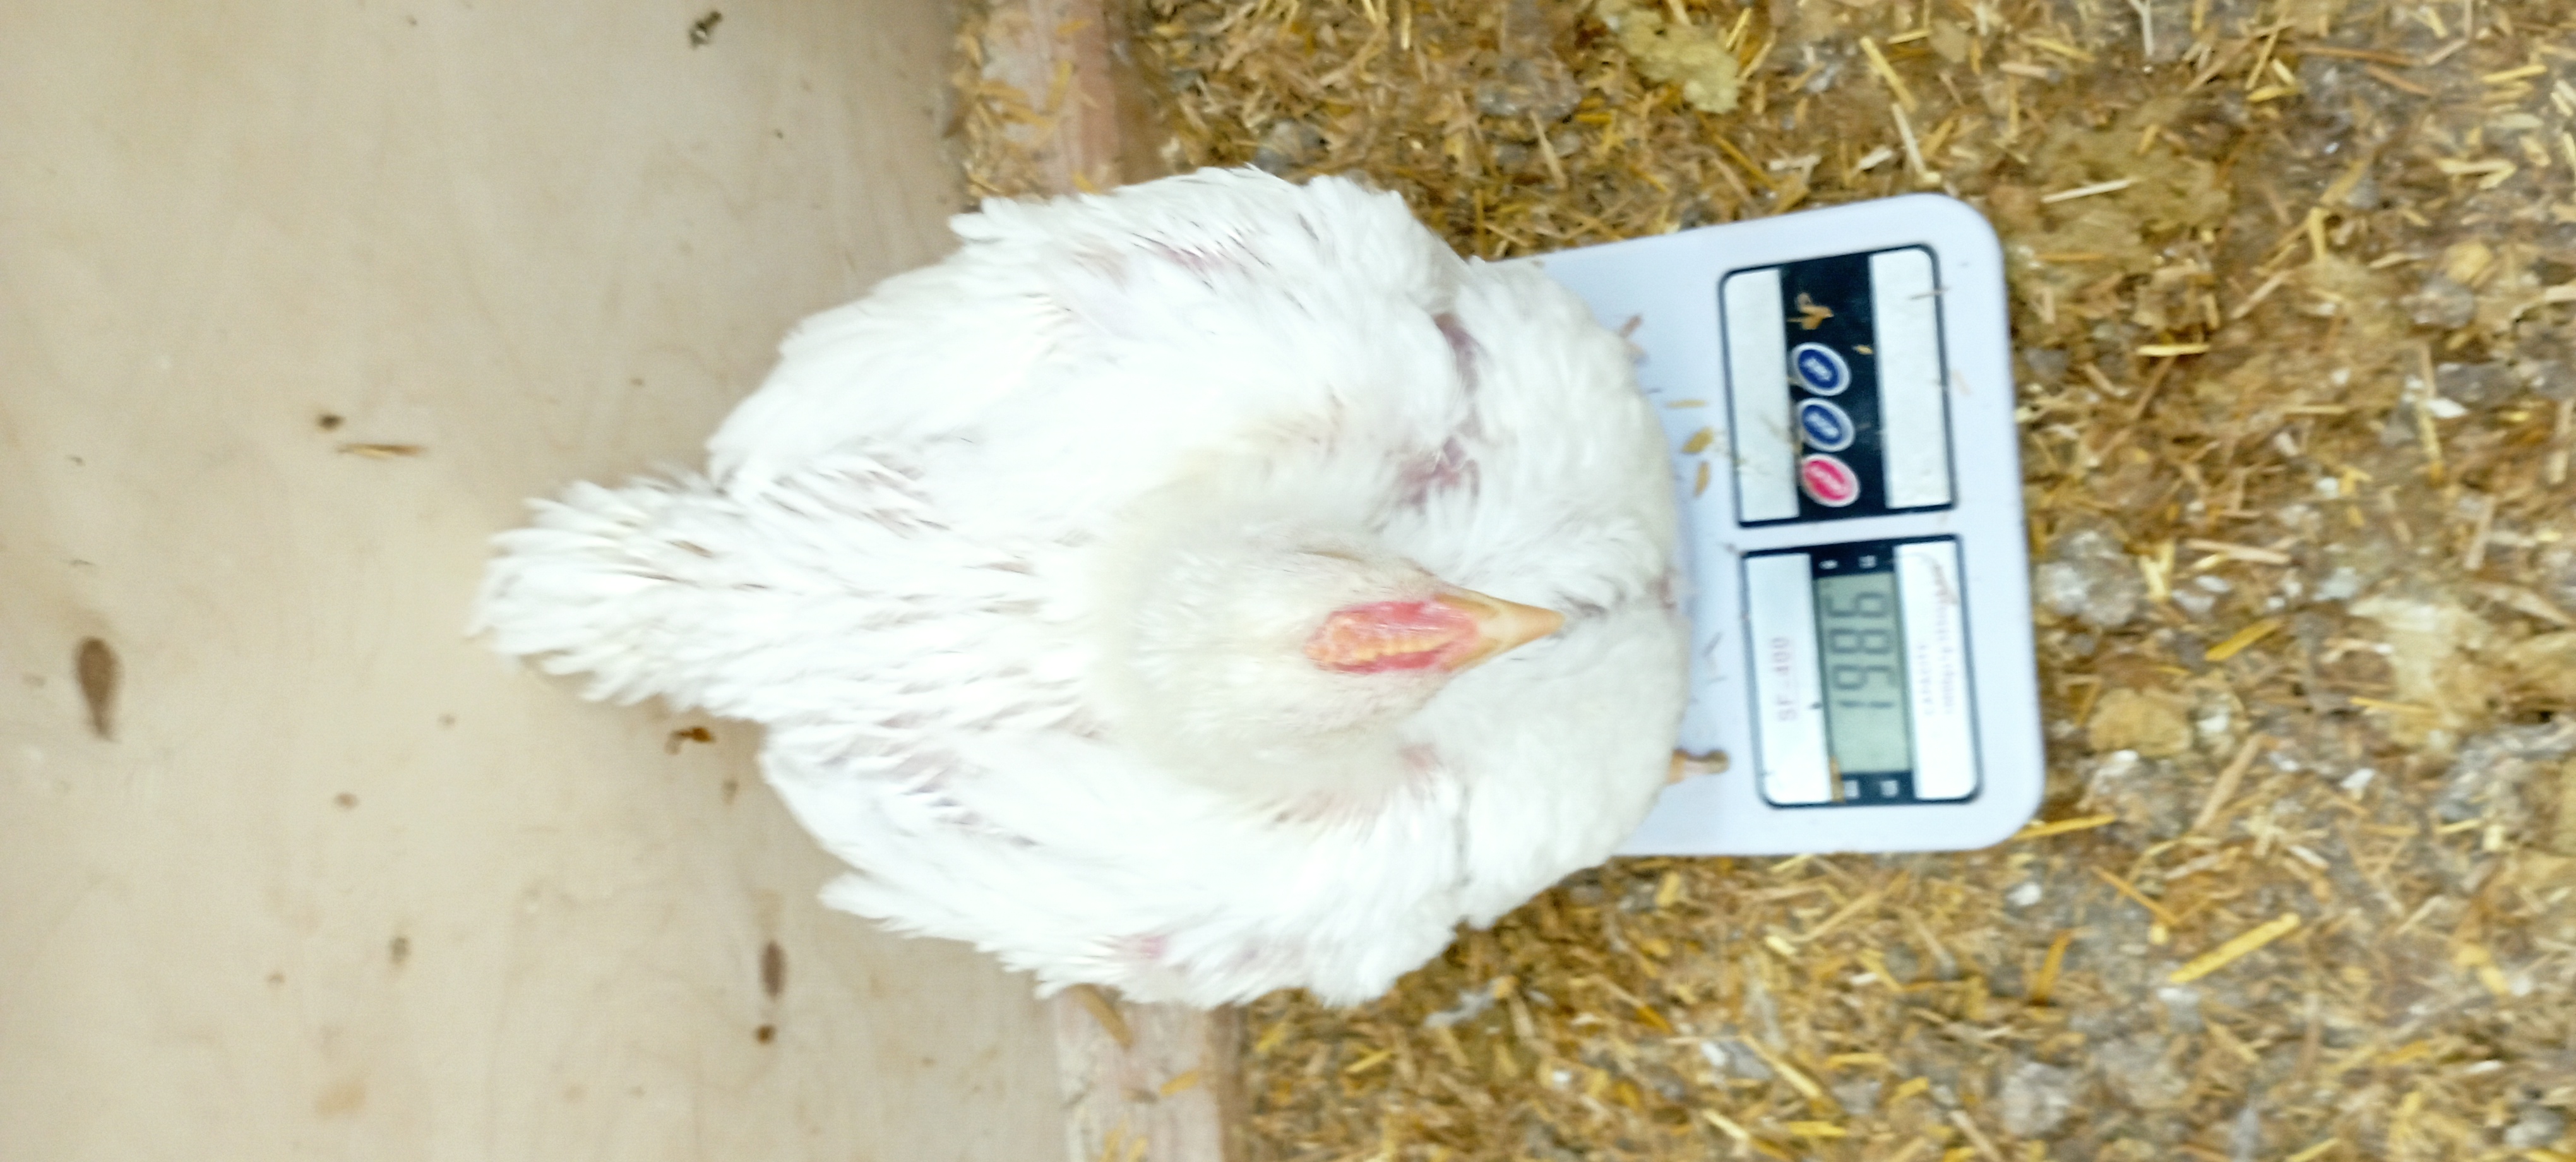
Weight: 1986 g